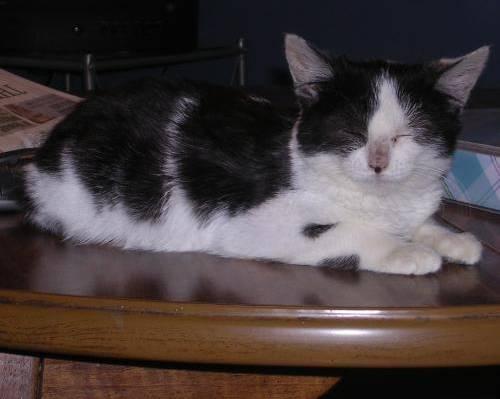
cat